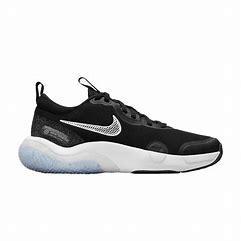
Brand: Nike
Model: Explor Next Nature